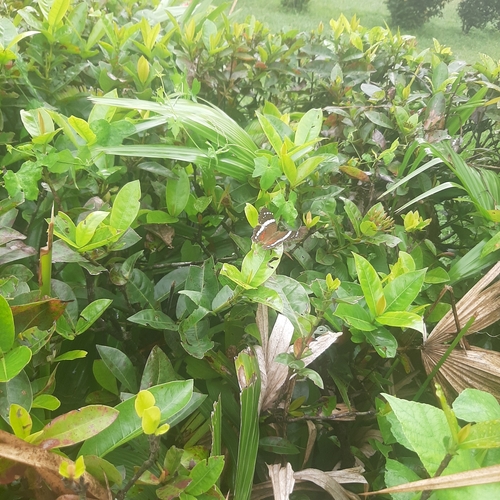
Scientific name: Anartia fatima
Common name: Banded peacock
Family: Nymphalidae
Order: Lepidoptera
Pollinator type: Primary pollinator
Habitat: Open areas and gardens
Geographic range: South America
Conservation status: Least Concern